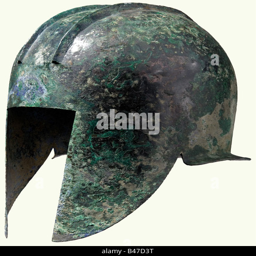
a helmet , bronze with greenish patina .